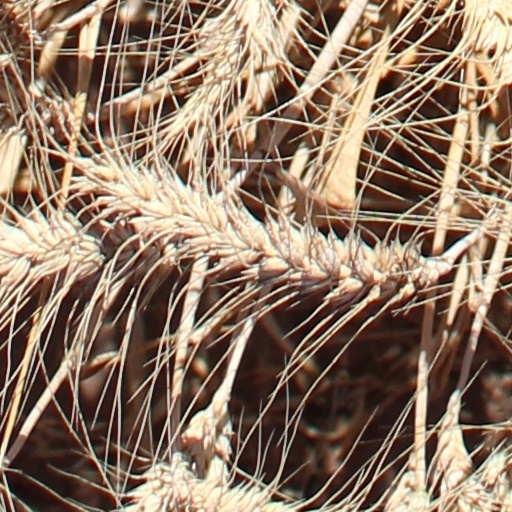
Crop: wheat